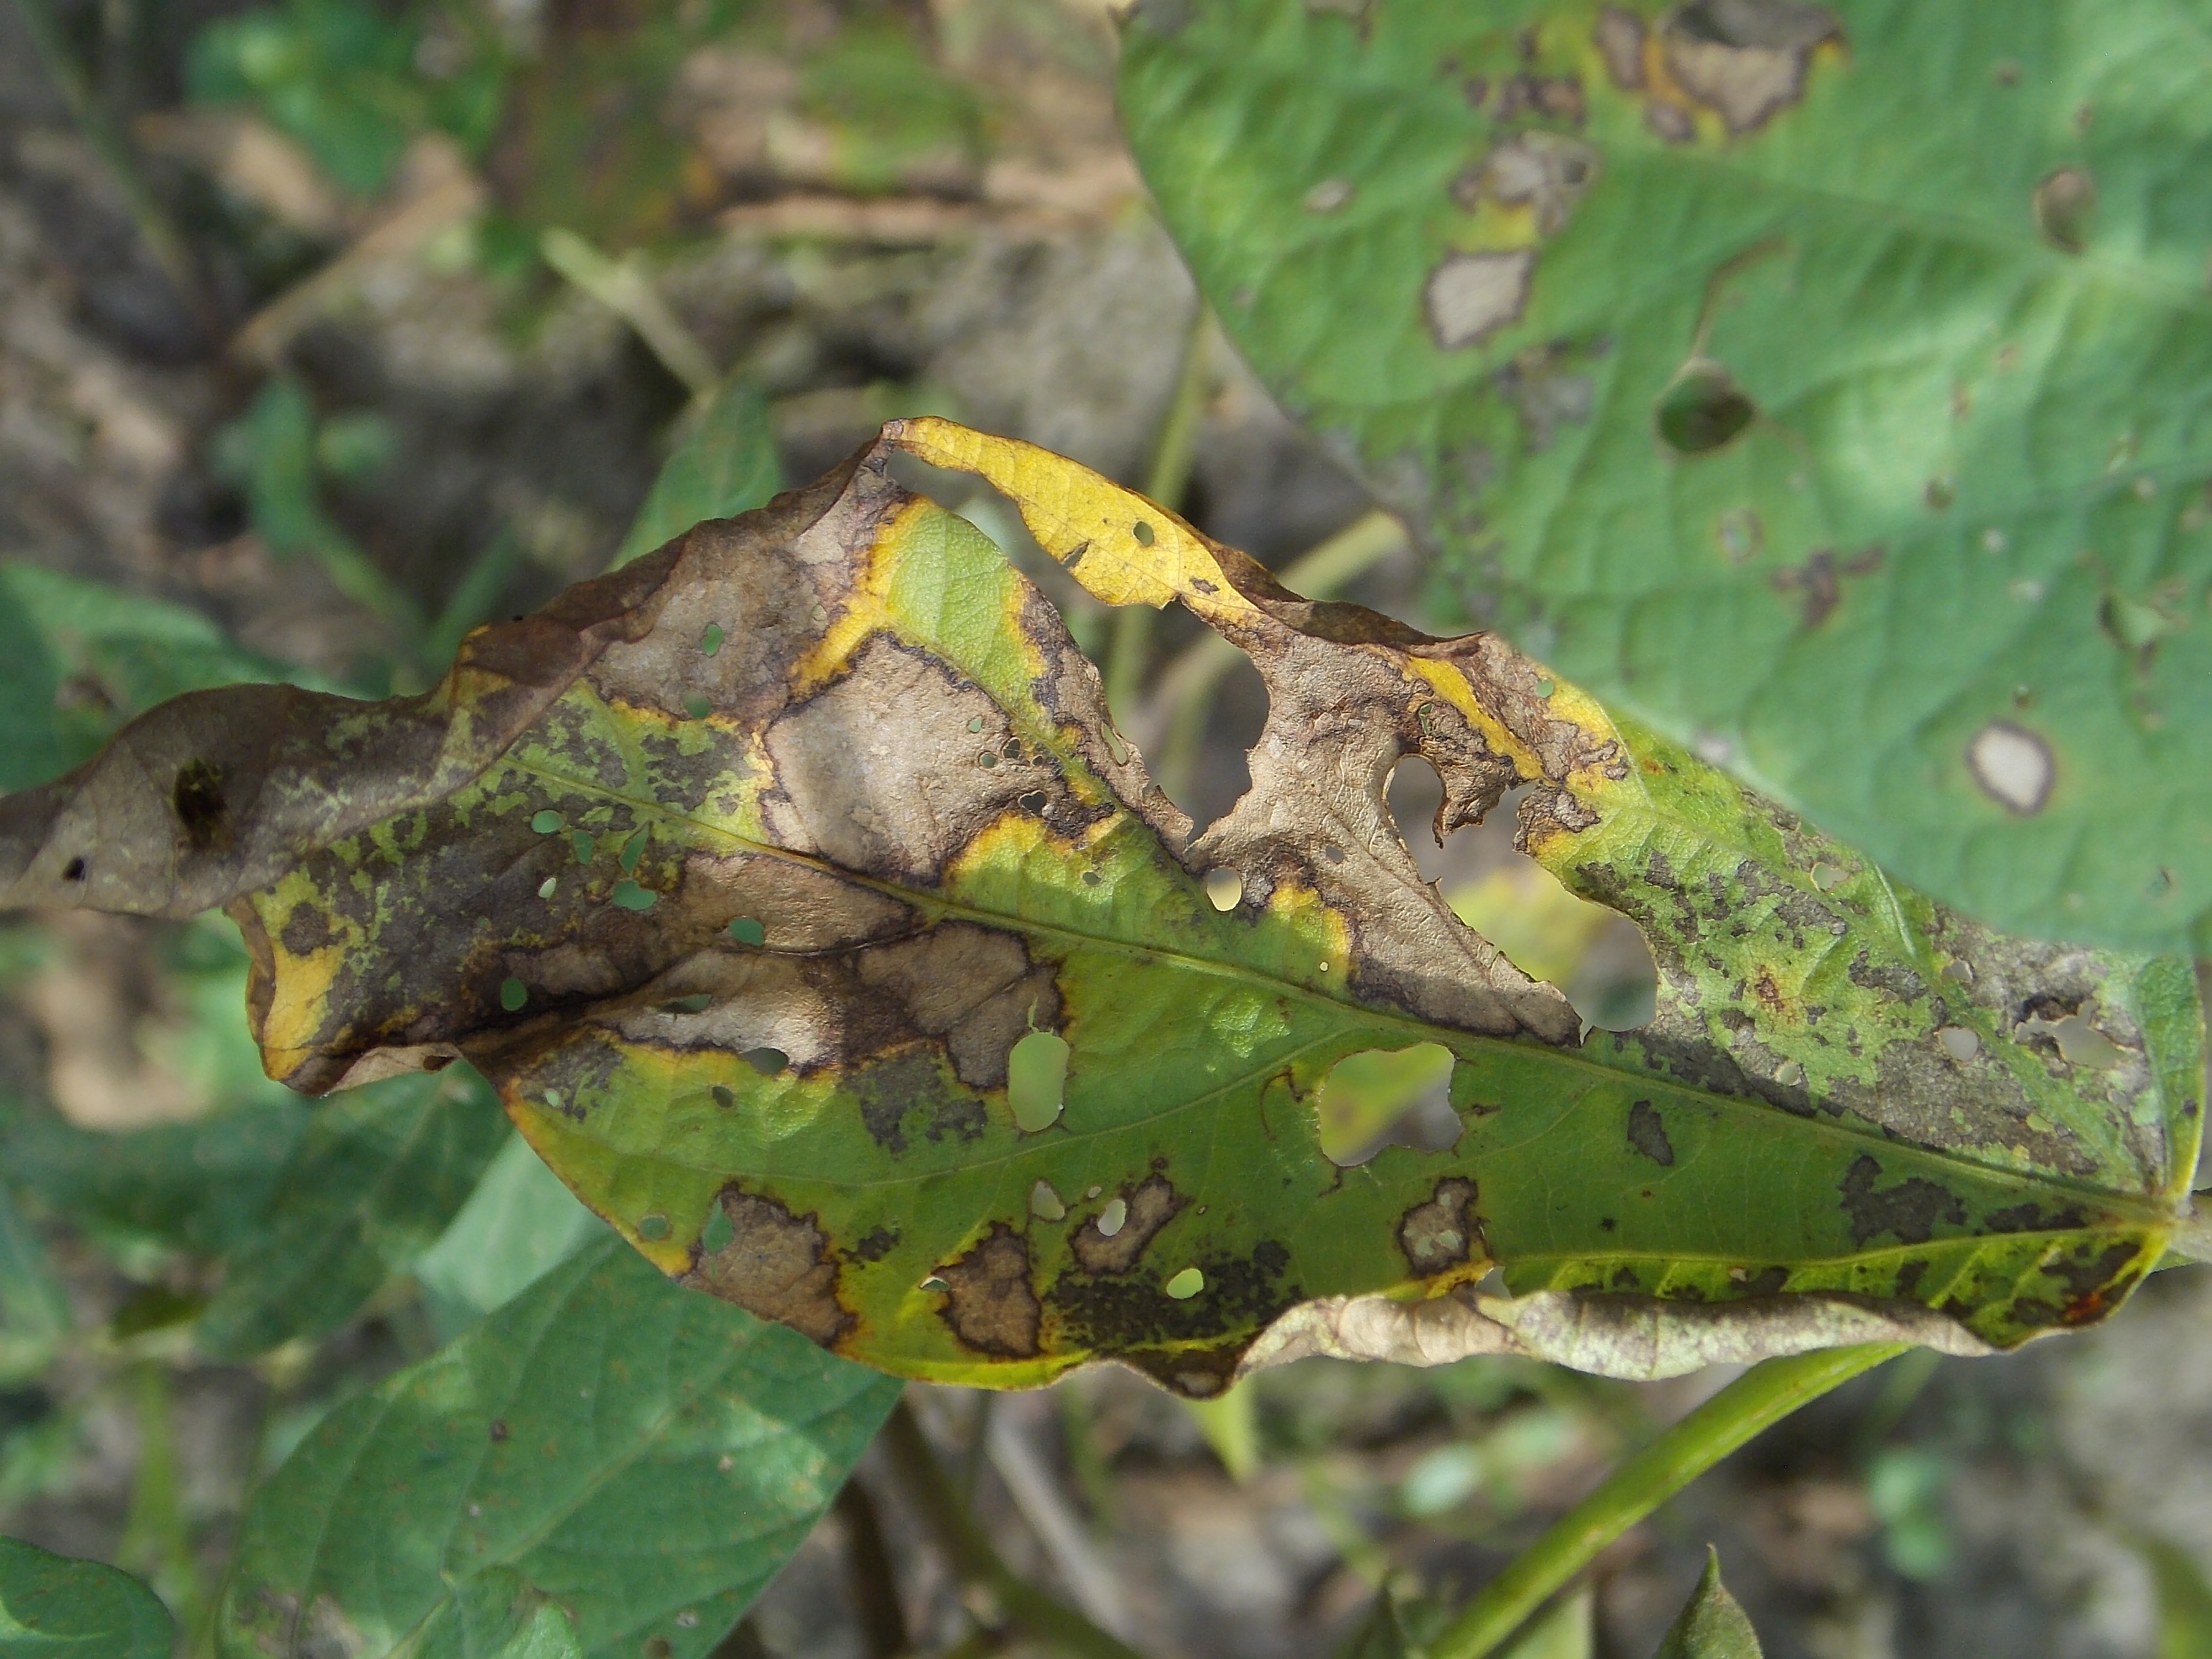
Label: Disease